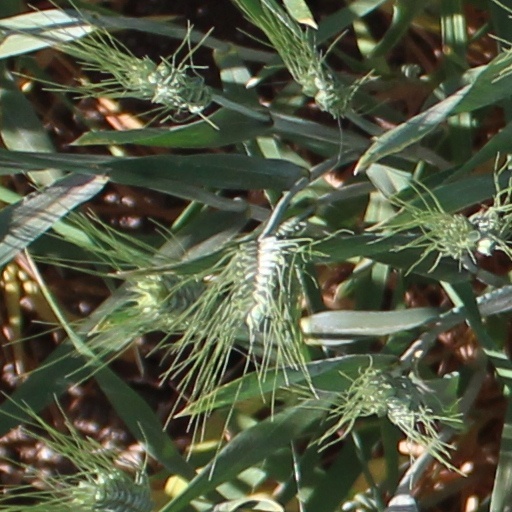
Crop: wheat